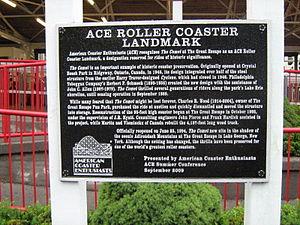
American Coaster Enthusiasts est une association américaine à but non lucratif qui rassemble des passionnés de montagnes russes. Elle participe notamment à la préservation de montagnes russes anciennes ou menacées de fermeture. Ses membres organisent souvent des voyages et des rencontres dans des parcs d'attractions à travers le monde; ces rencontres sont parfois sponsorisées par les parcs eux-mêmes.